Mauretania

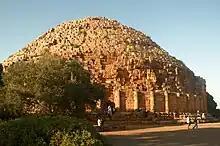
The tomb of Juba II and Cleopatra Selene II in Tipaza, Algeria

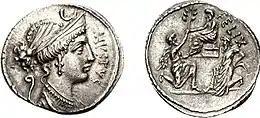
Coin of Faustus Sulla, with the reverse depicting the Mauretanian king Bocchus I (left) offering the captured Jugurtha (right) to Faustus' father Lucius Sulla.

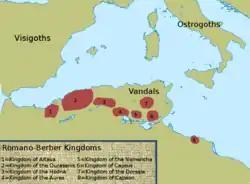
Map depicting later Romano-Berber Kingdoms of northern Africa

Mauretania existed as a tribal kingdom of the Berber Mauri people. In the early 1st century Strabo recorded "Maûroi" (Μαῦροι in Greek) as the native name of a people opposite the Iberian Peninsula. This appellation was adopted into Latin, whereas the Greek name for the tribe was "Mauroúsii" (Μαυρούσιοι). The Mediterranean coast of Mauretania had commercial harbours for trade with Carthage from before the 4th century BC, but the interior was controlled by Berber tribes, who had established themselves in the region by the Iron Age.